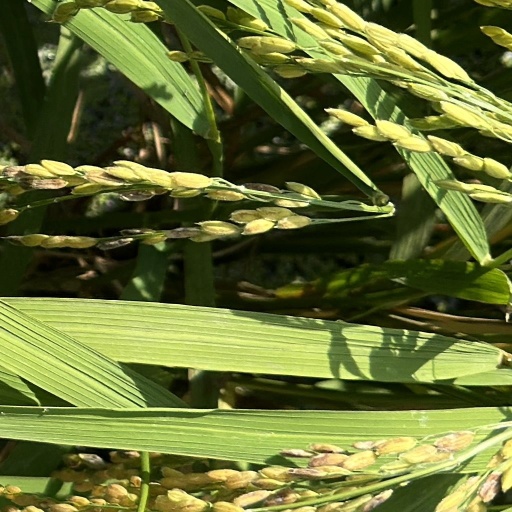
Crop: rice